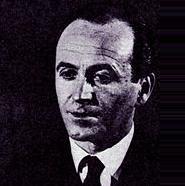
Age: 36